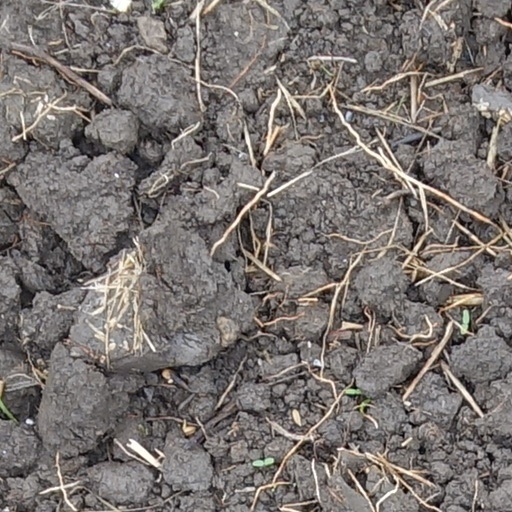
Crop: wheat